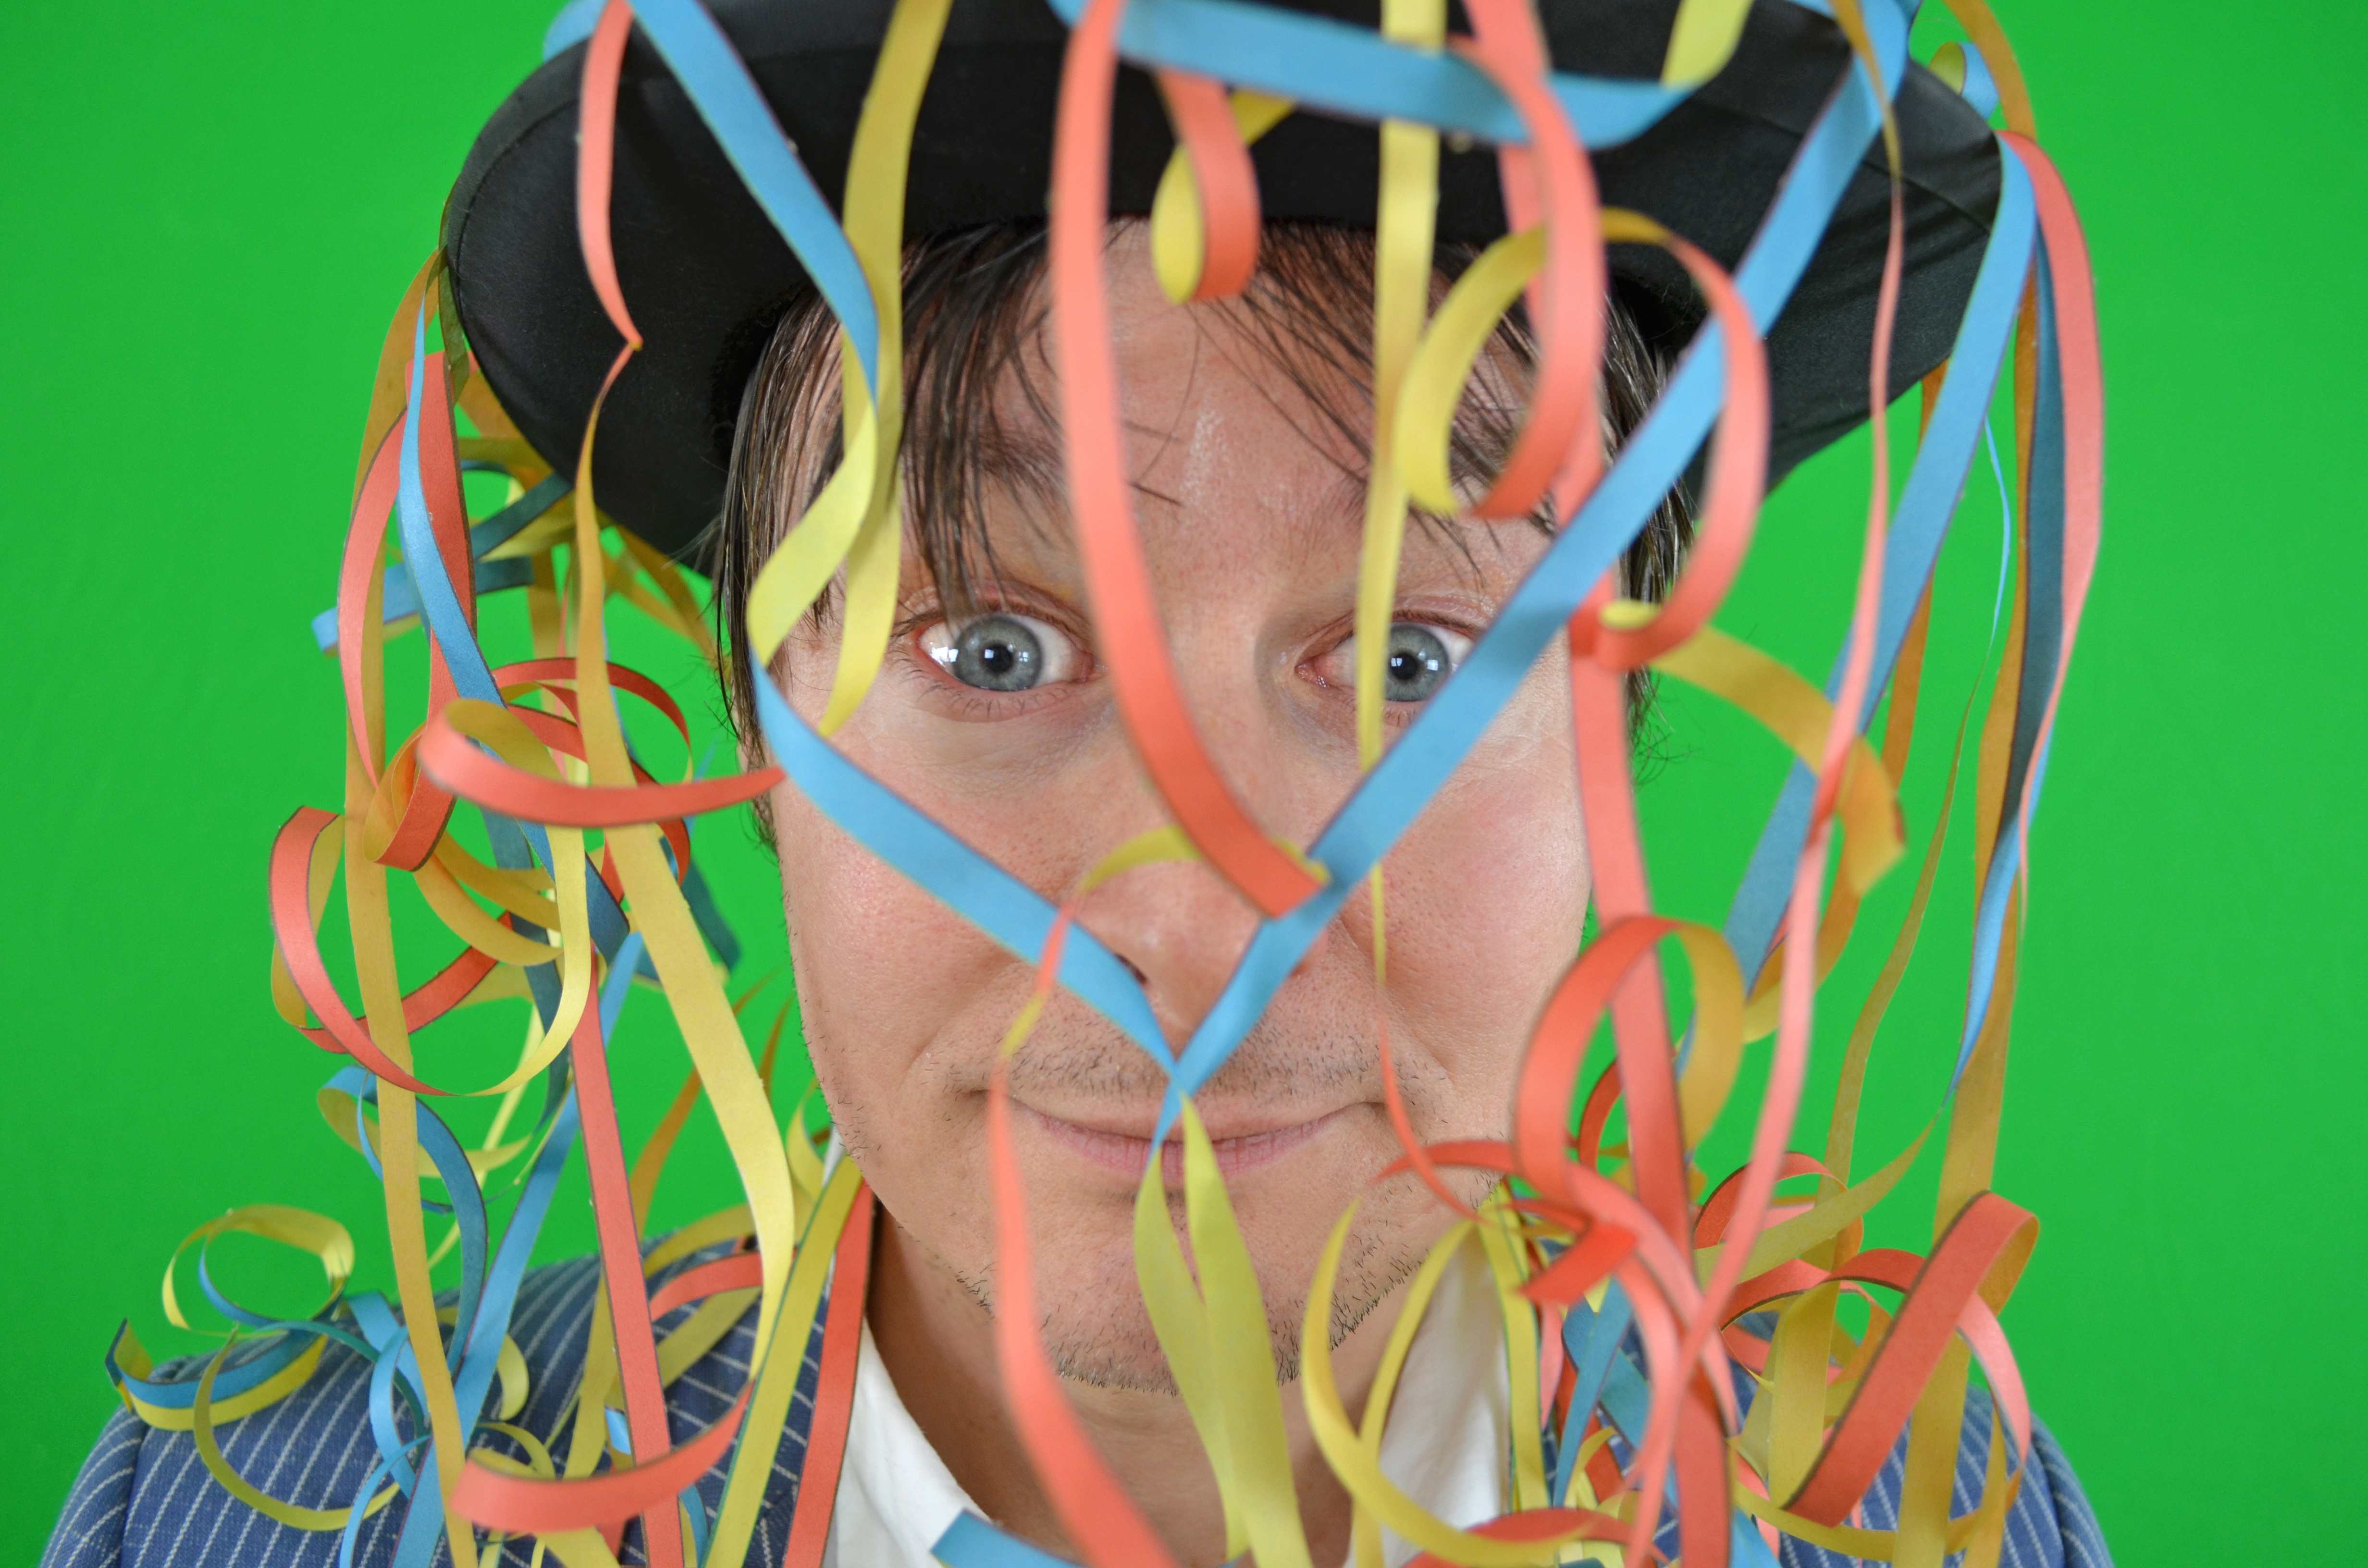
man, person, celebration, decoration, carnival, color, human, colorful, human body, festival, party, decorated, organ, anime, sylvester, ringed, fool, new year's eve, streamer, turn of the year, paper snakes, greenbox, fasnet, partyaritkel, tomfoolery, fastleleer, fastelovend, jeck